Culture of Belize

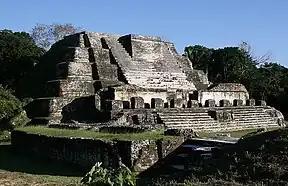
The Altun Ha archaeological site in Belize, a remnant of Mayan culture.

The culture of Belize is a mix of influences and people from Kriol, Maya, East Indian, Garinagu (also known as Garifuna), Mestizo (a mixture of Spanish and Native Americans), Mennonites who are of German descent, with many other cultures from Chinese to Lebanese. It is a unique blend that emerged through the country's long and occasionally violent history.